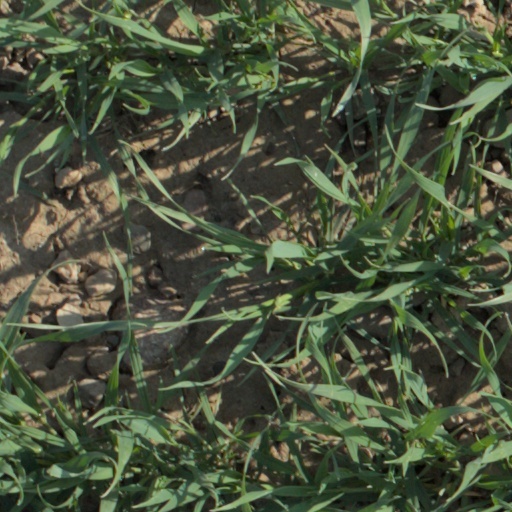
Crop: wheat